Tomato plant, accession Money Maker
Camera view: tilt-top (135 deg); turntable rotation: 30 degrees
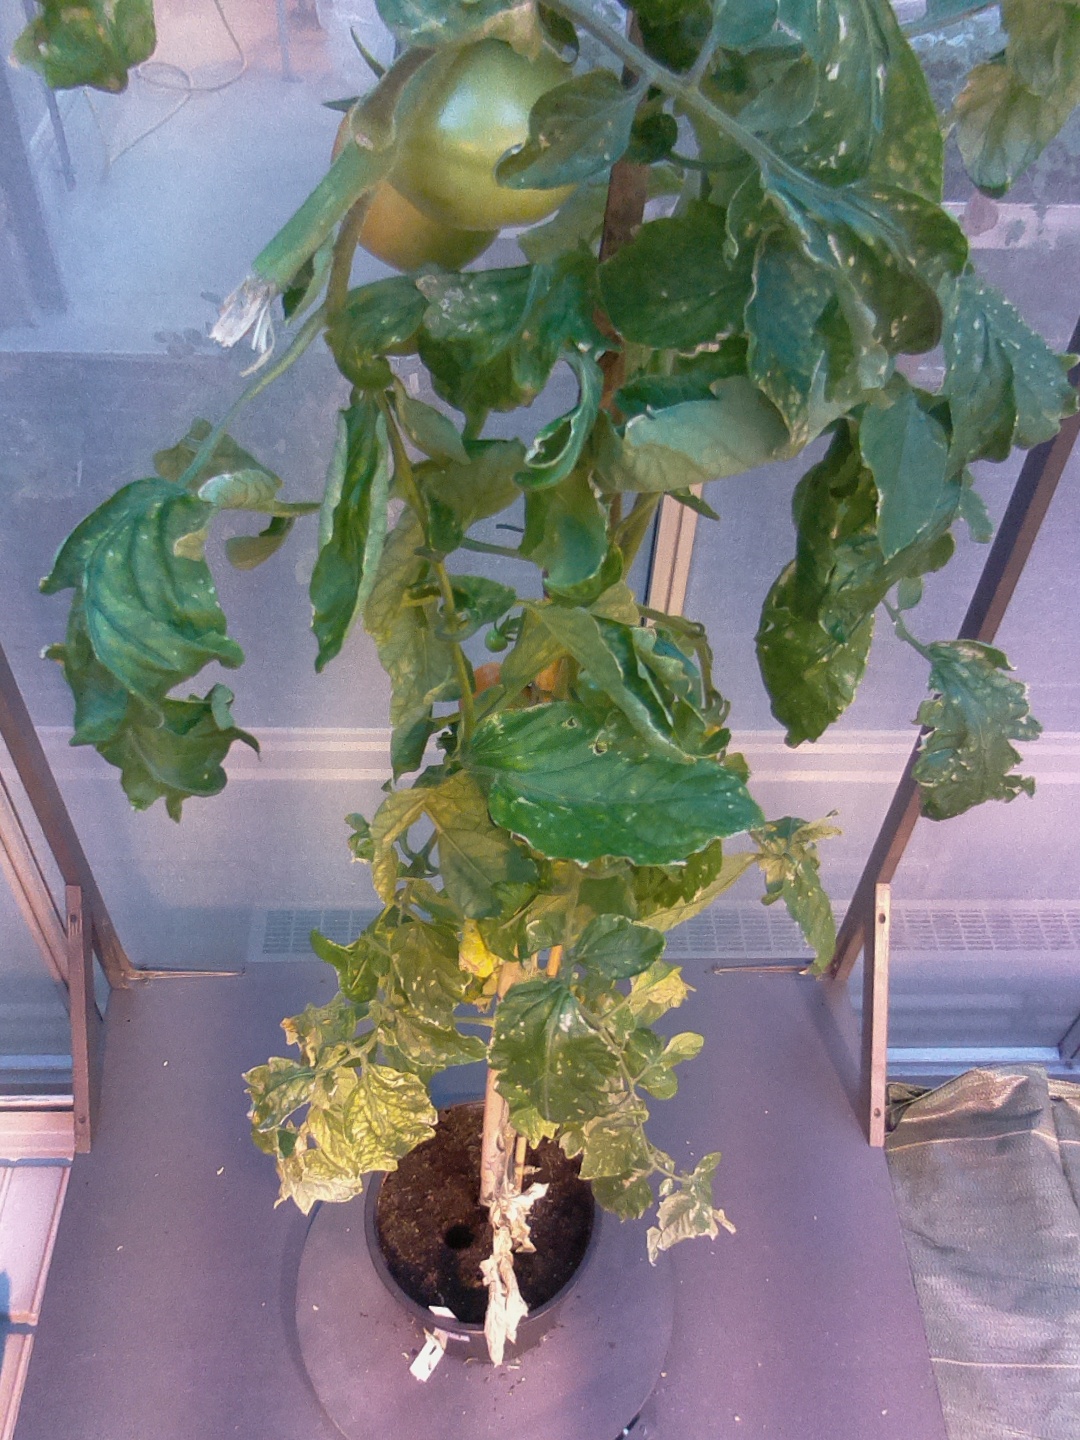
BBCH growth stage 80: fruits start showing typical ripe color (orange -> red)